NBR 224 and 420 Classes

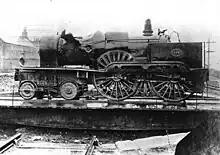
No. 224 following its recovery from the Firth of Tay in 1880

Until the opening of the Forth Bridge in 1890, passengers from Edinburgh to Dundee would cross the Firth of Forth by a ferry from Granton which connected with trains at Burntisland. Further north, the Firth of Tay had been bridged in 1878, and trains could travel through from to and onward to .